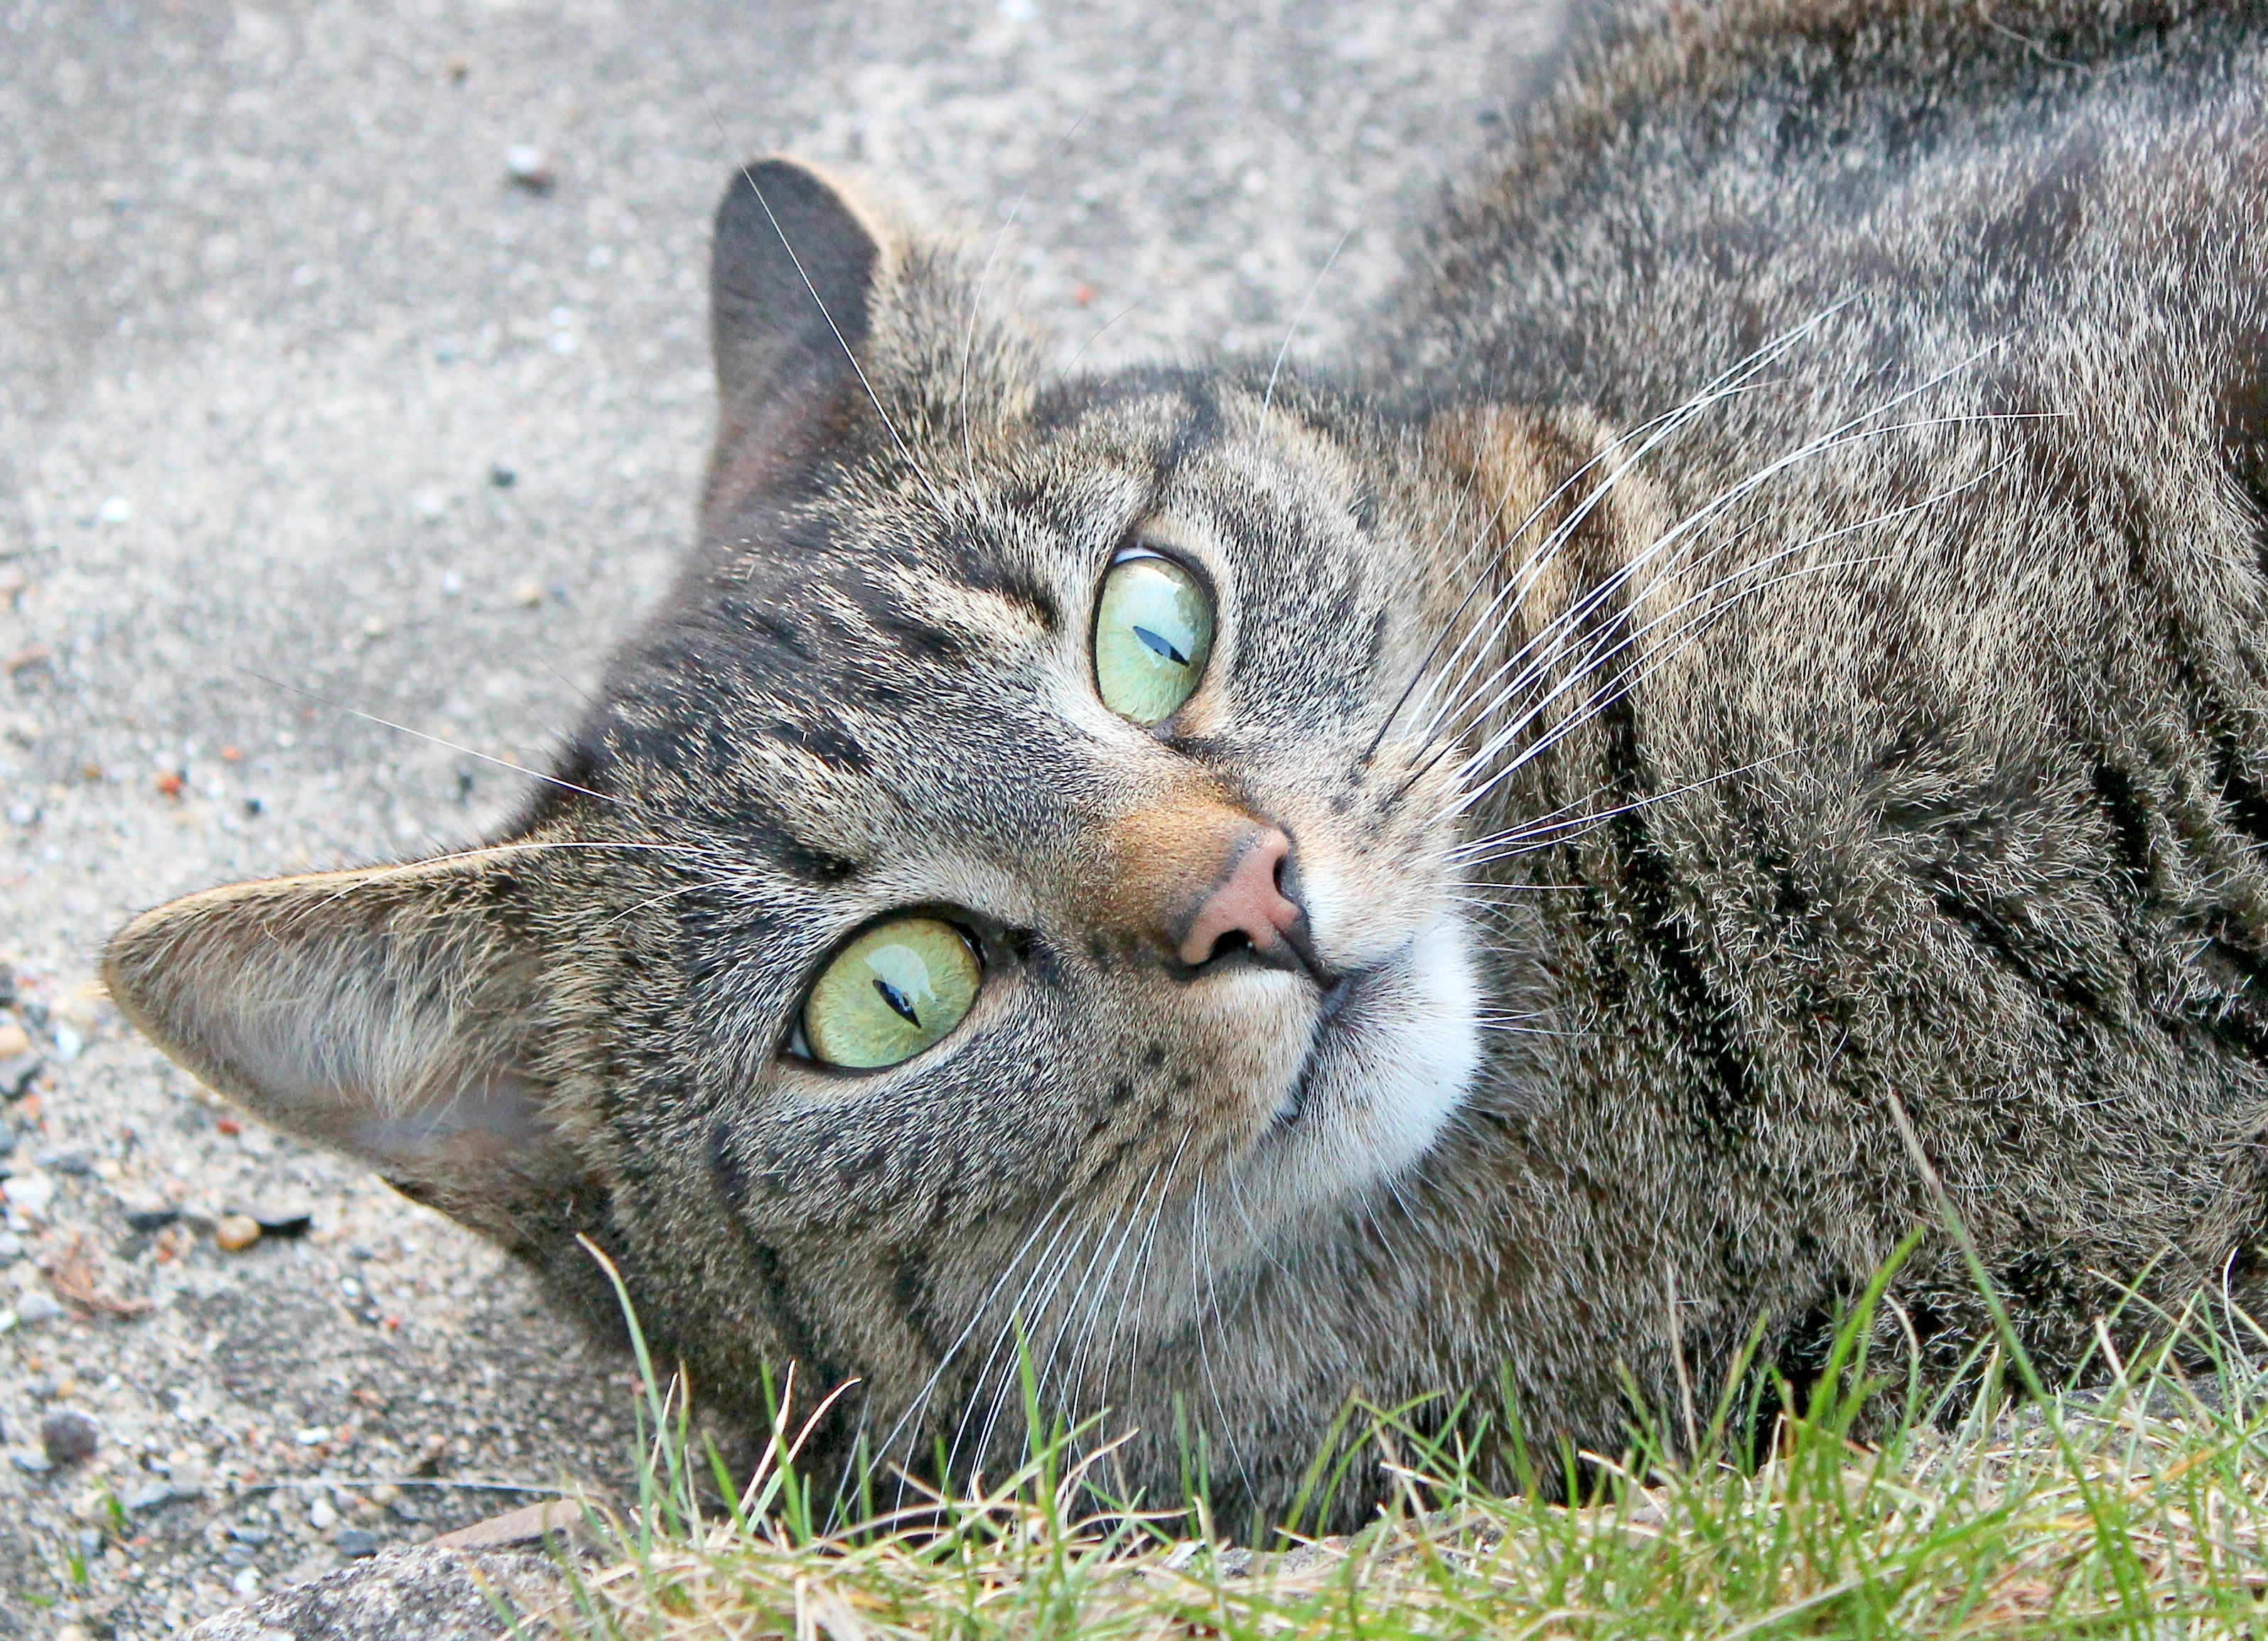
grass, wildlife, fur, cat, mammal, fauna, whiskers, snout, eye, pride, organism, felidae, tabby cat, european shorthair, wild cat, grass family, small to medium sized cats, cat like mammal, carnivoran, domestic short haired cat, pixie bob, dragon li